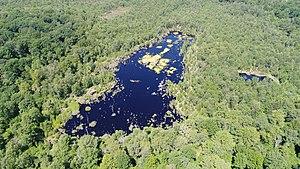
La Tourbière de la Grande Pile à Saint-Germain en Haute-Saône (70).
Le parc naturel régional des Ballons des Vosges est un parc naturel régional français, créé en juin 1989 à l'initiative de trois anciennes régions : l'Alsace, la Lorraine et la Franche-Comté. Réunissant 189 communes et une population totale de 238 000 habitants en 2016, il est à cheval sur quatre départements : Haut-Rhin, Haute-Saône, Vosges et Territoire de Belfort. Ses 3 000 km² en font l'un des plus vastes de France.
Une tourbière est une zone humide caractérisée par la présence de sphaignes, ces mousses en mourant s'accumulent progressivement pour former de la tourbe, un sol caractérisé par sa très forte teneur en matière organique, peu ou pas décomposée, d'origine végétale. La synthèse de matière organique y est plus importante que sa dégradation. Les écosystèmes tourbeux couvrent 3 % à 5 % des surfaces terrestres émergés, mais la biodiversité y est très élevée, et ils stockent le carbone de façon très efficace.
Saint-Germain est une commune française située dans le département de la Haute-Saône, en région Bourgogne-Franche-Comté. Elle fait partie de la communauté de communes du pays de Lure.